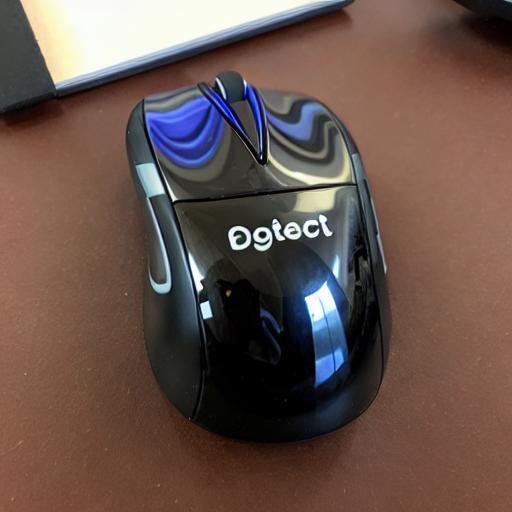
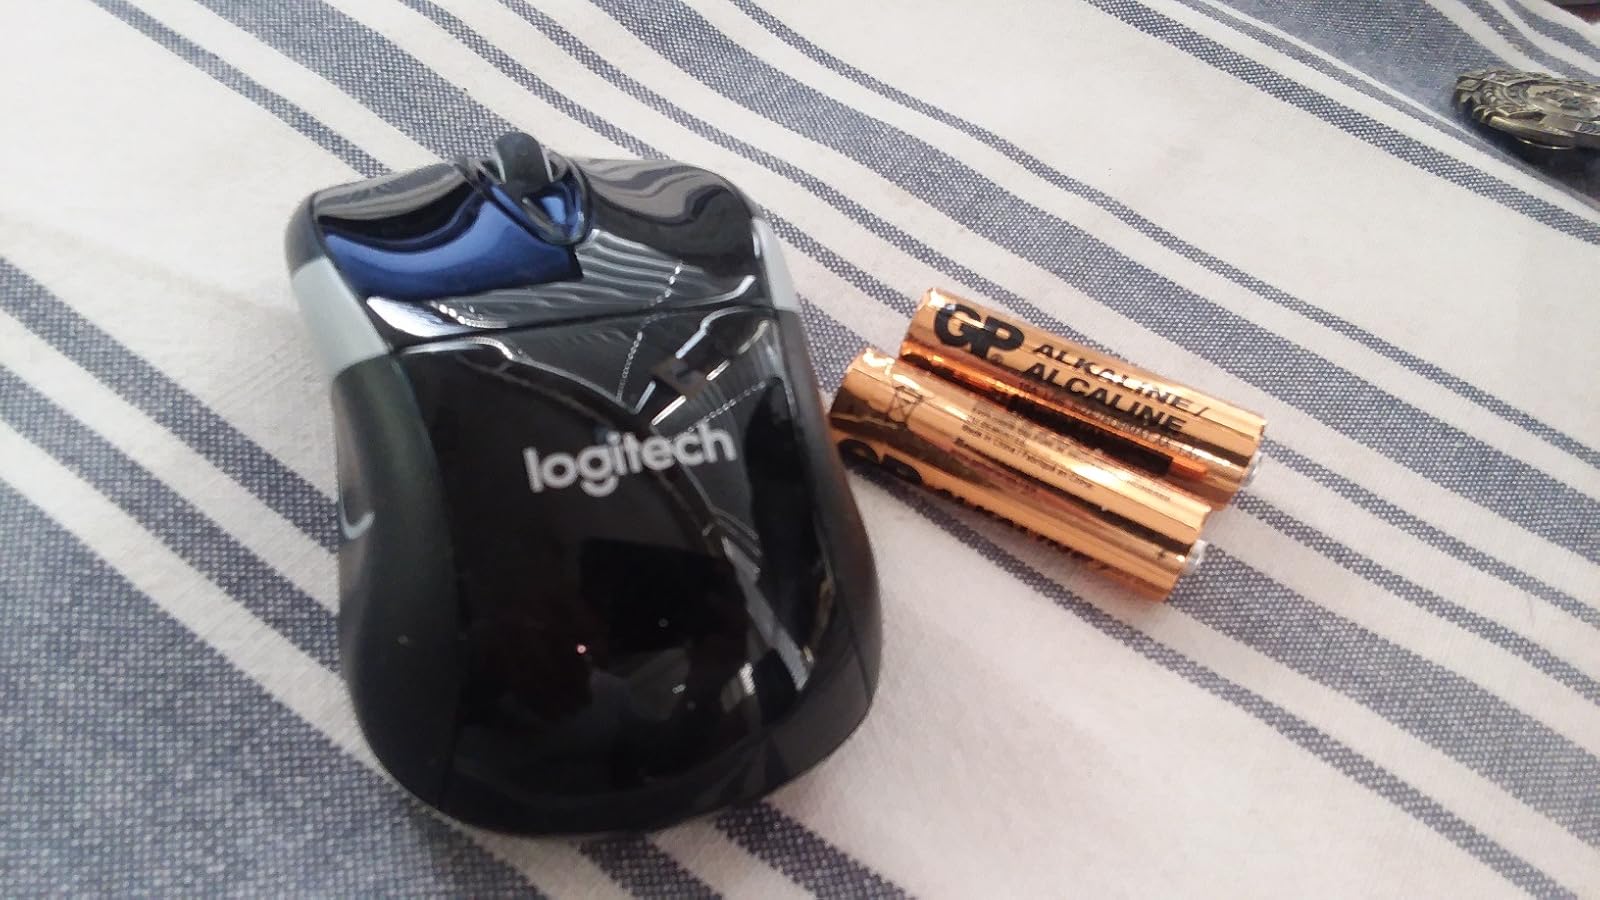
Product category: mouse
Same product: no